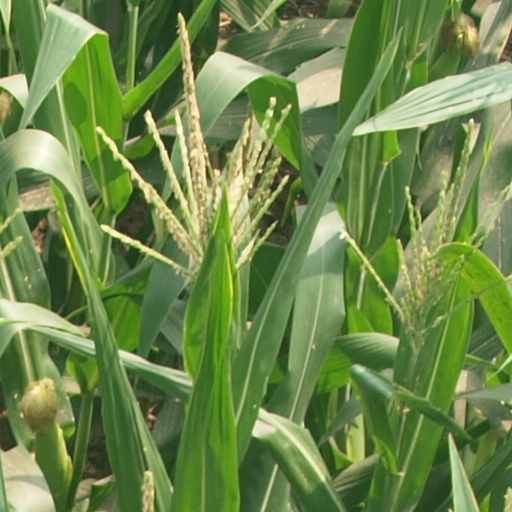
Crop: maize; corn